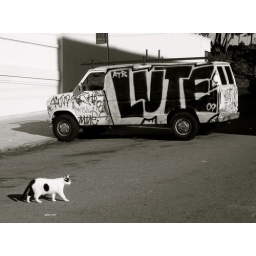
Both objects exhibit a field of white touched by notes of black in the front, side, and tail.